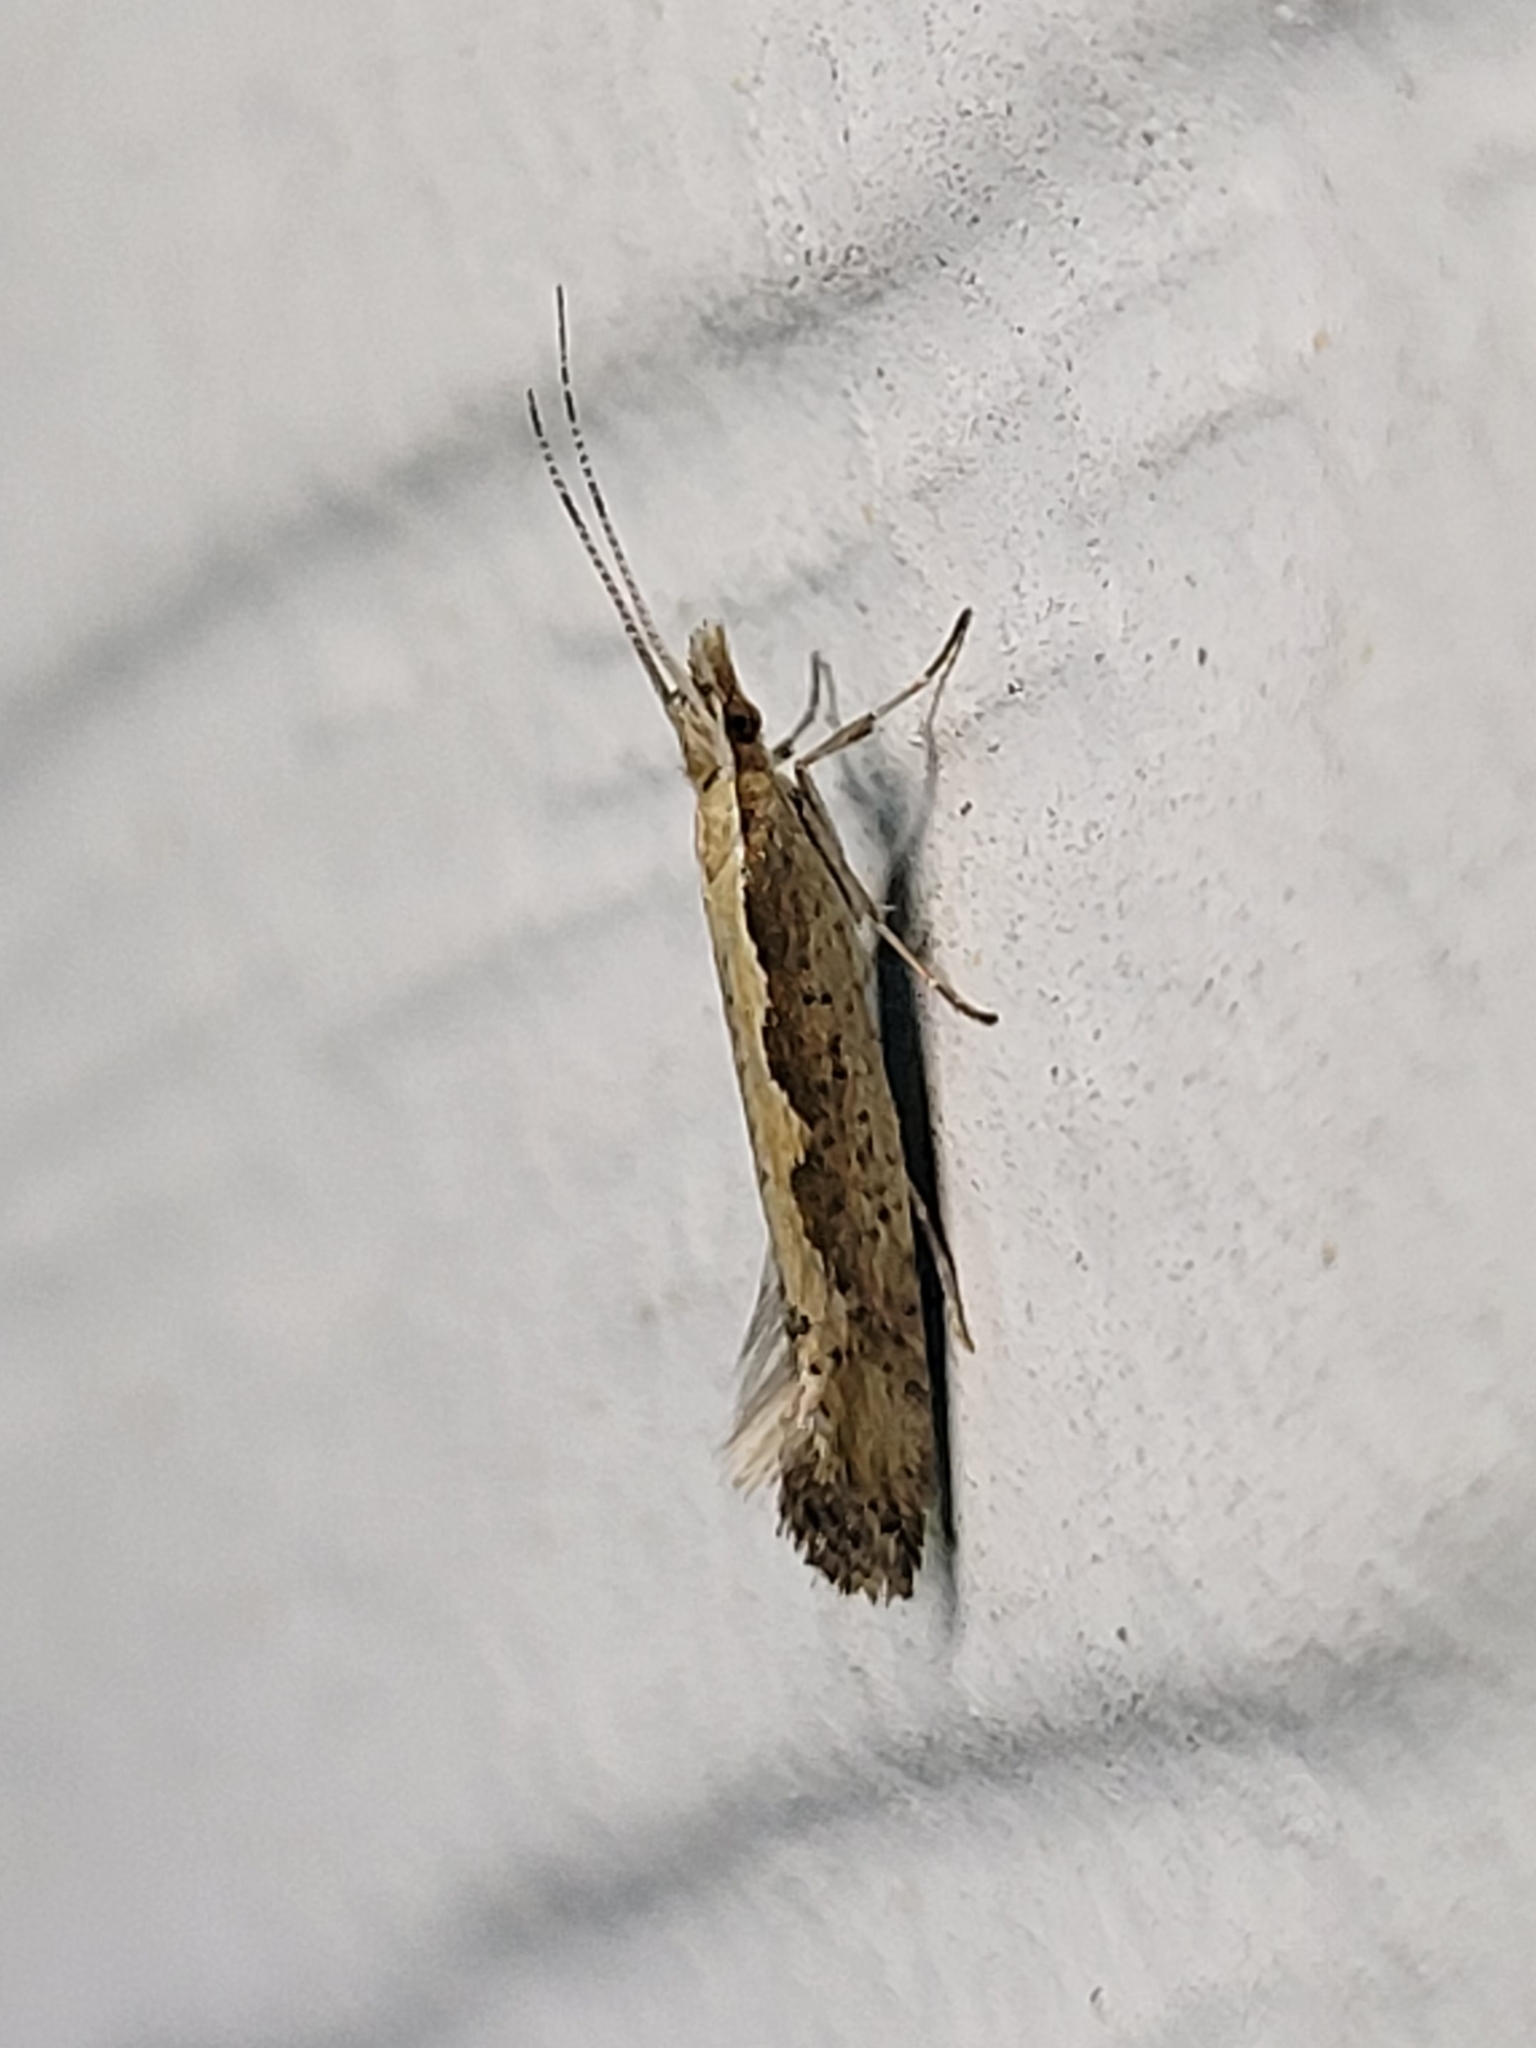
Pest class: diamondback_moth